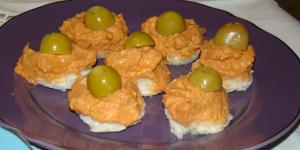
crema de anchoas para canapes